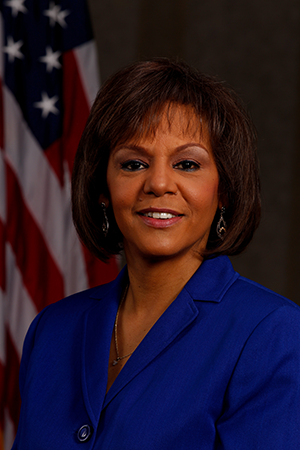
Depuis le recensement de 2010, l'Illinois dispose de dix-huit élus à la chambre des représentants des États-Unis.